19th Annual Premios Gardel

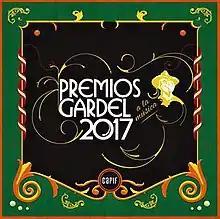

The 19th Annual Premios Gardel ceremony were held on June 6, 2017. The TN network broadcast the show live from the Gran Rex Theatre in Buenos Aires. The ceremony recognizes the best recordings, compositions, and artists of the eligibility year, which runs from January 1, 2016 to January 31, 2016.